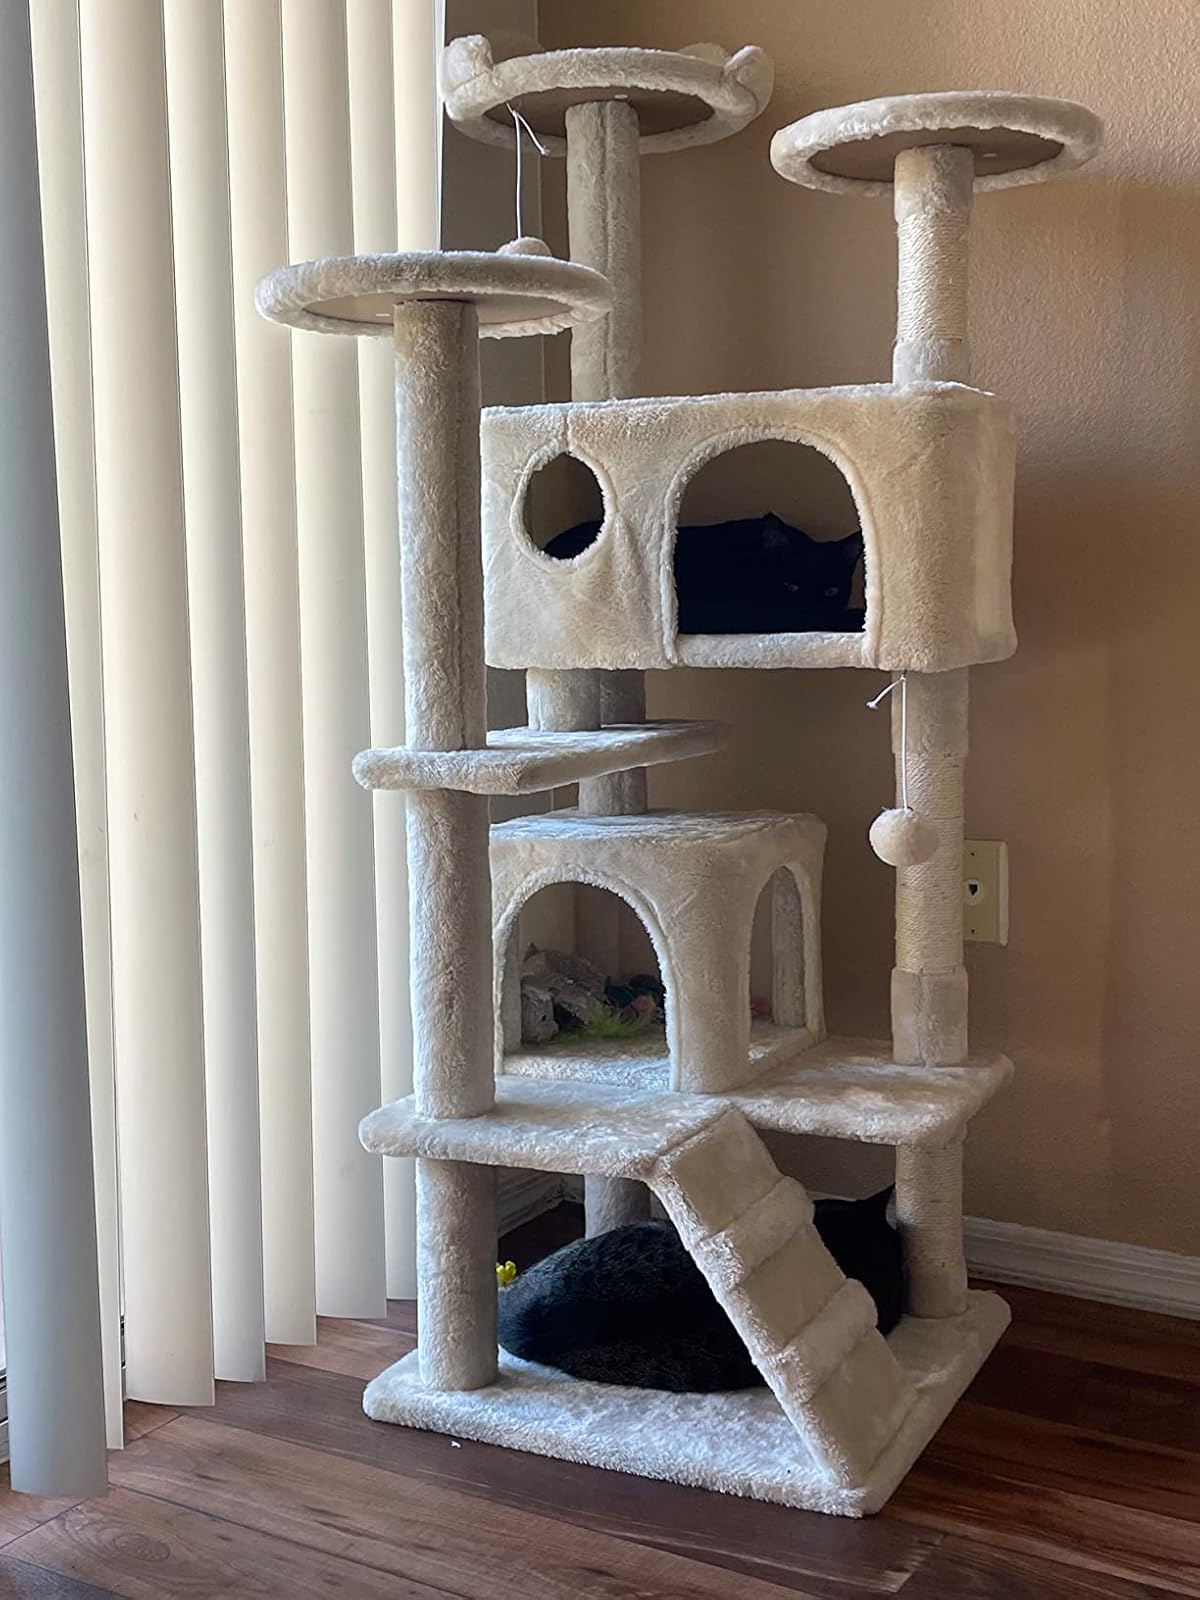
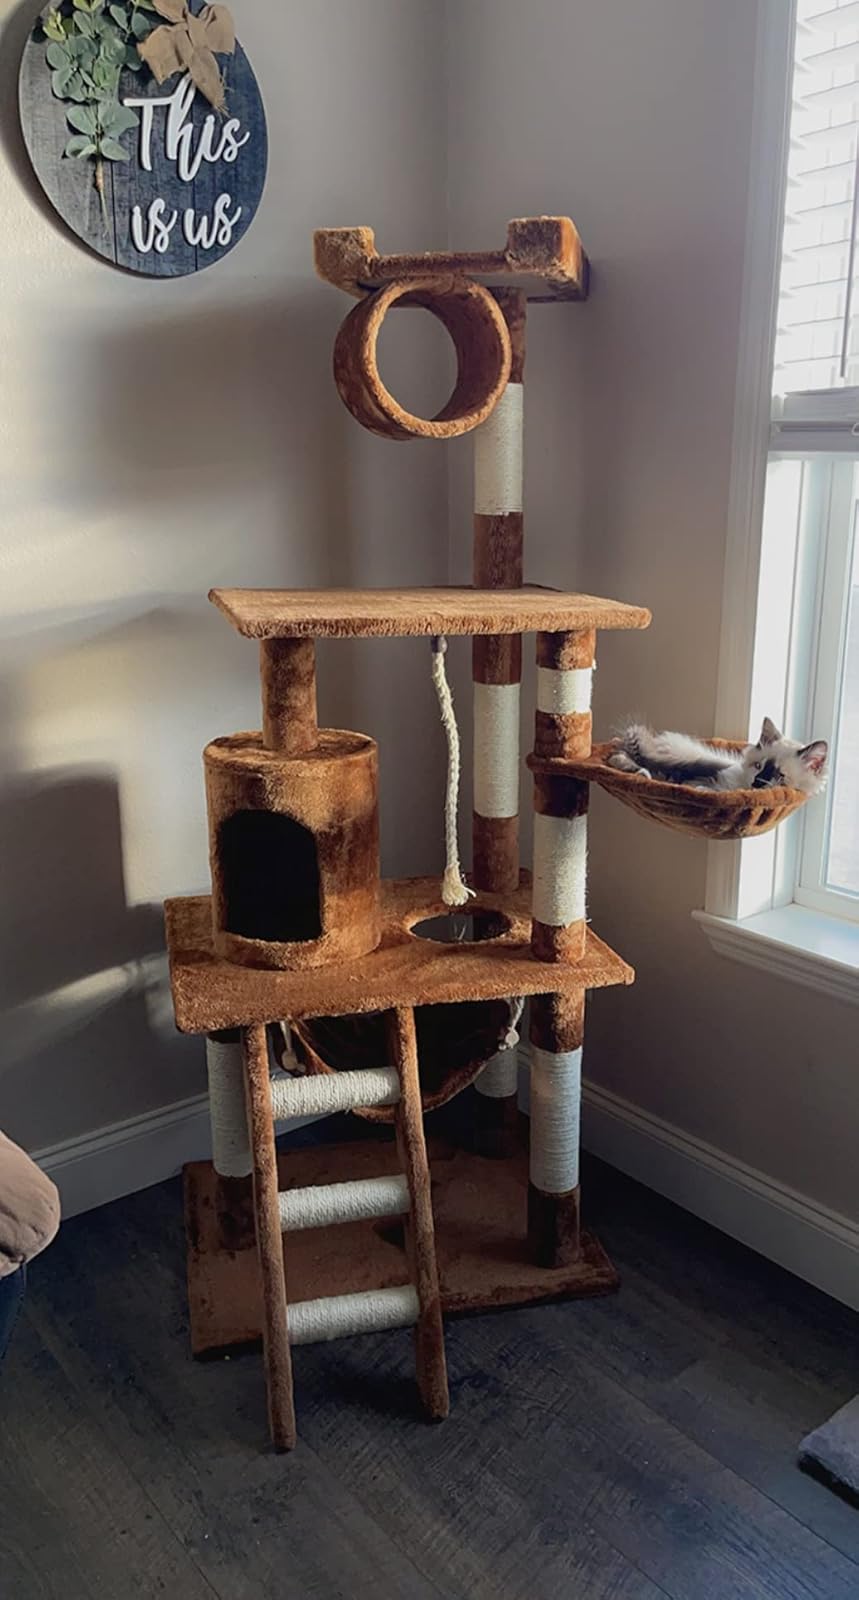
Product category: items_cat tree
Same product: no